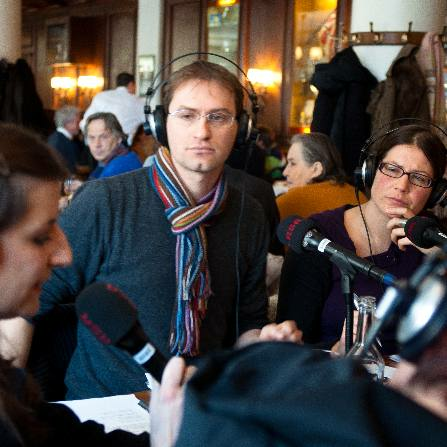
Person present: Yes